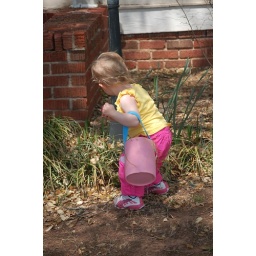
Looking in the flower bed